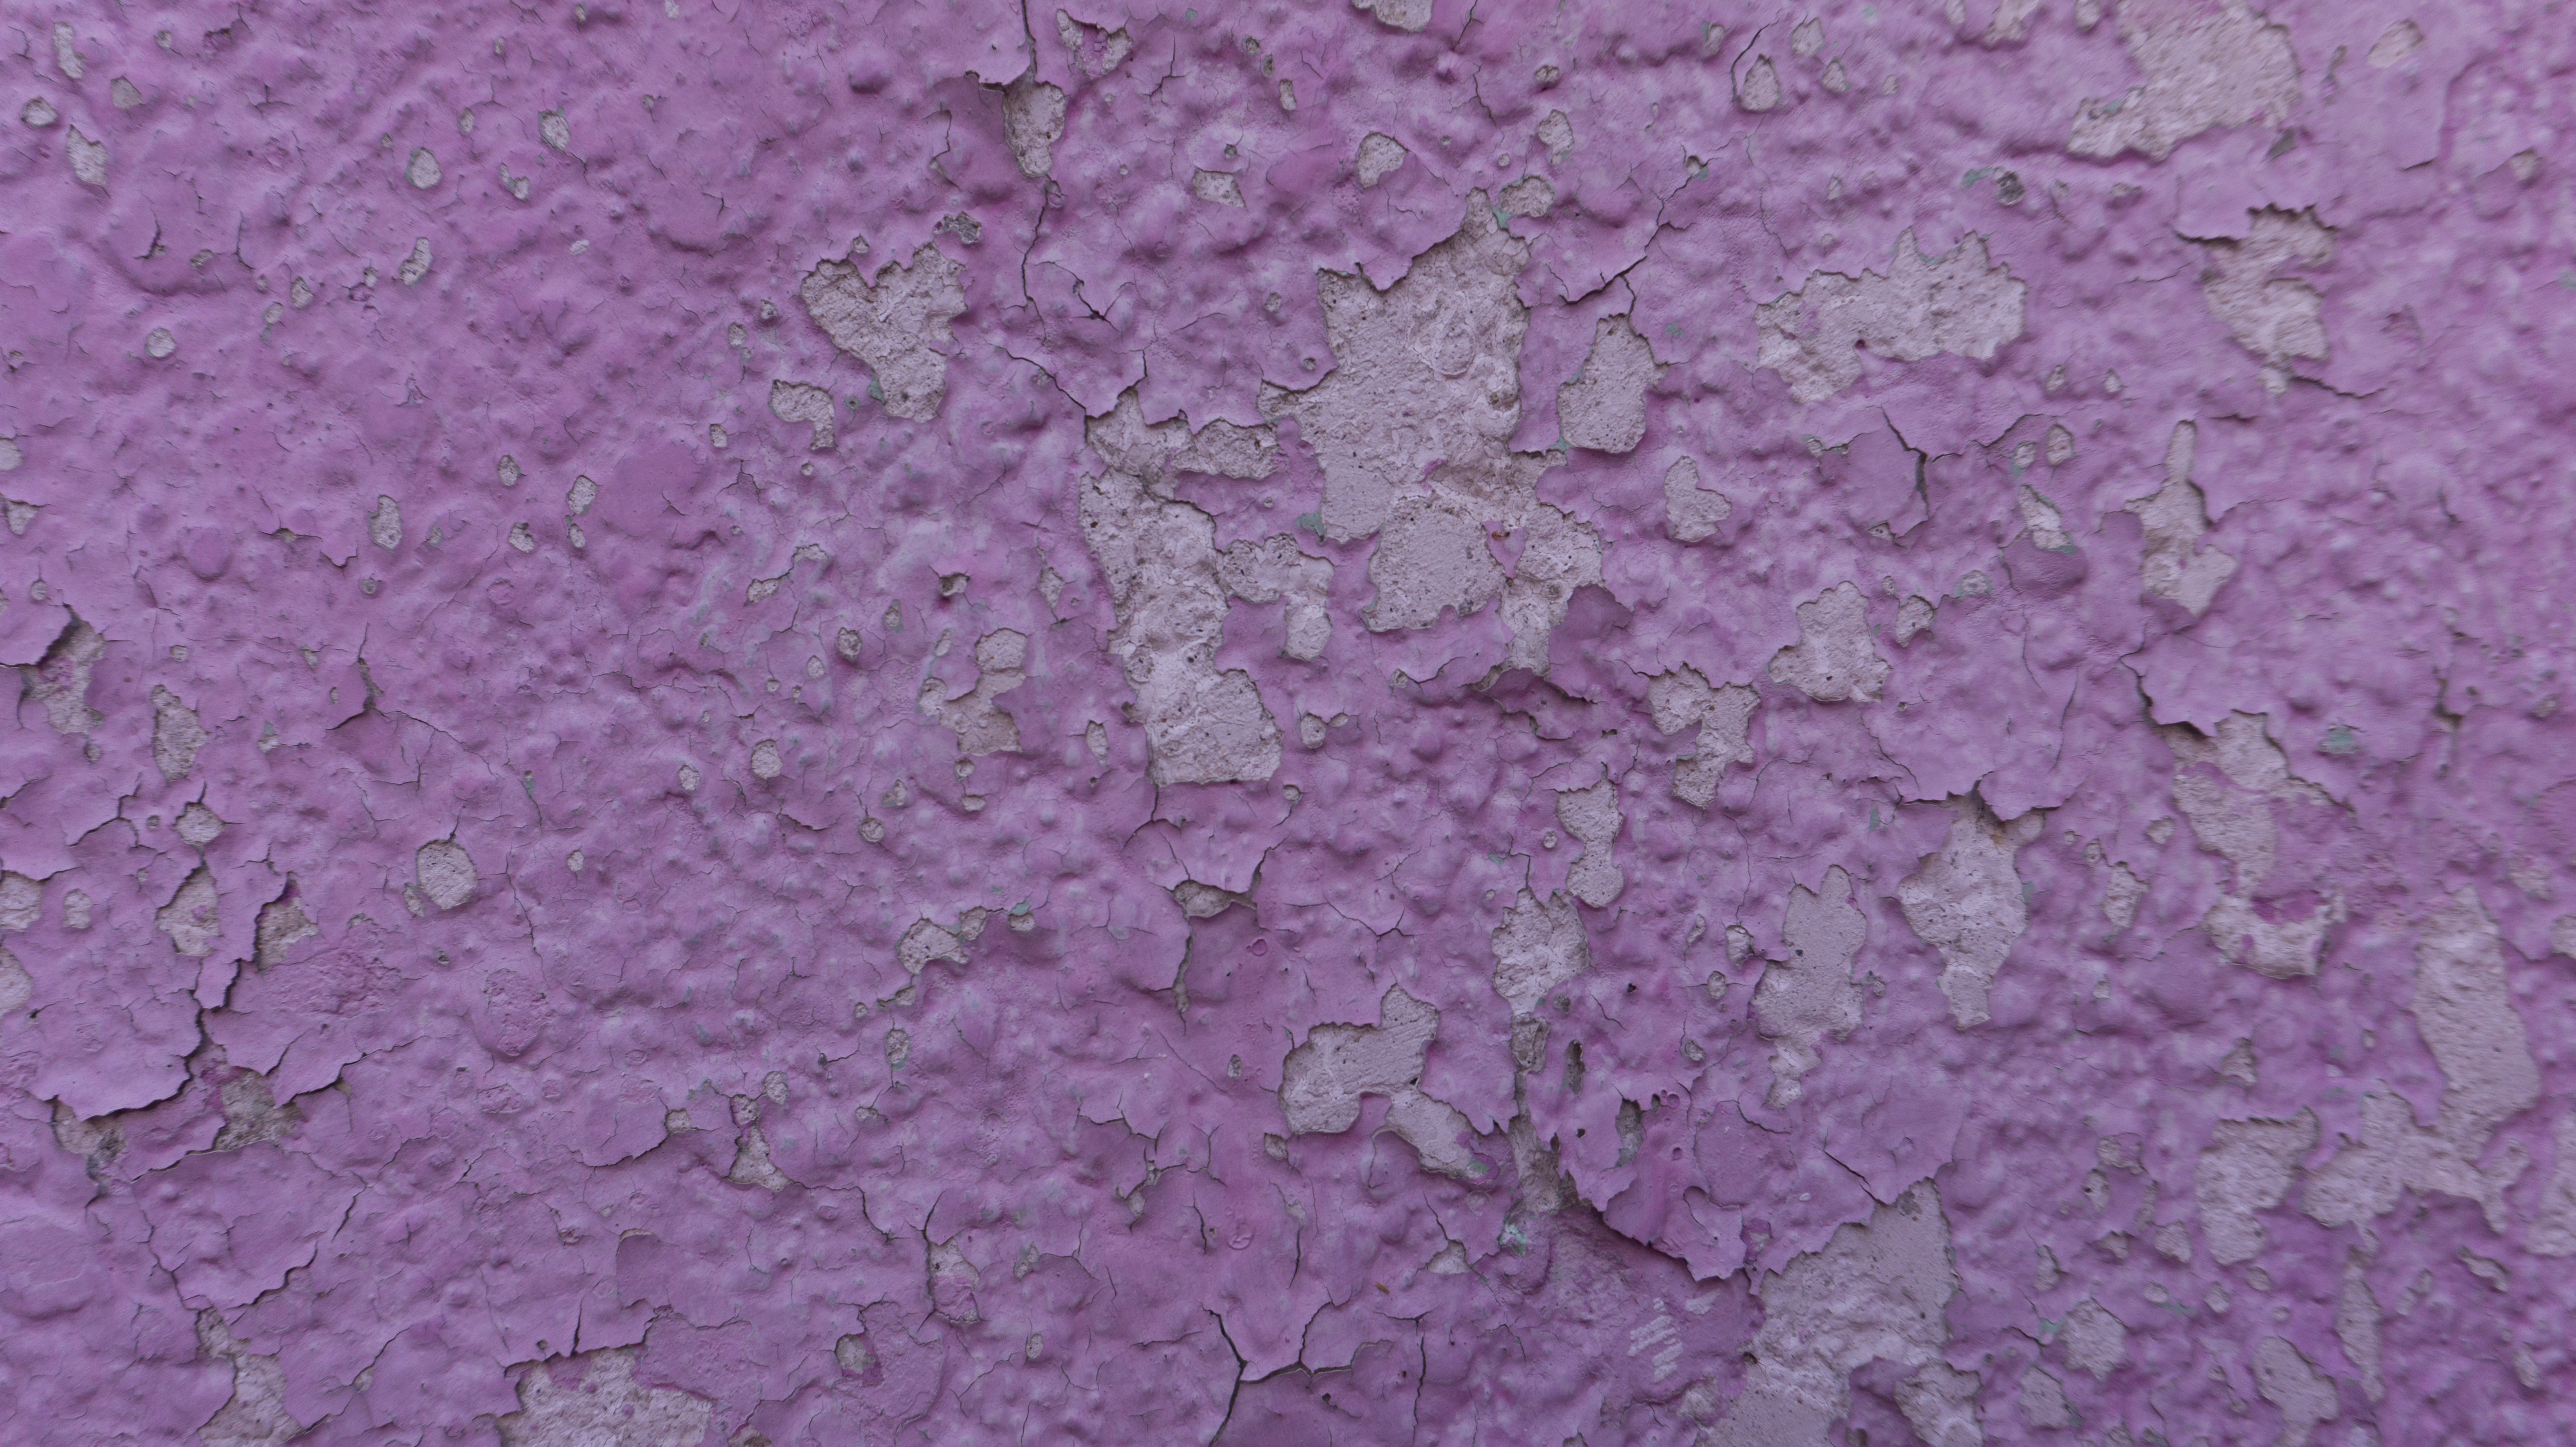
rock, texture, flower, purple, petal, floor, old, urban, wall, stone, broken, soil, dirty, pink, erosion, flooring